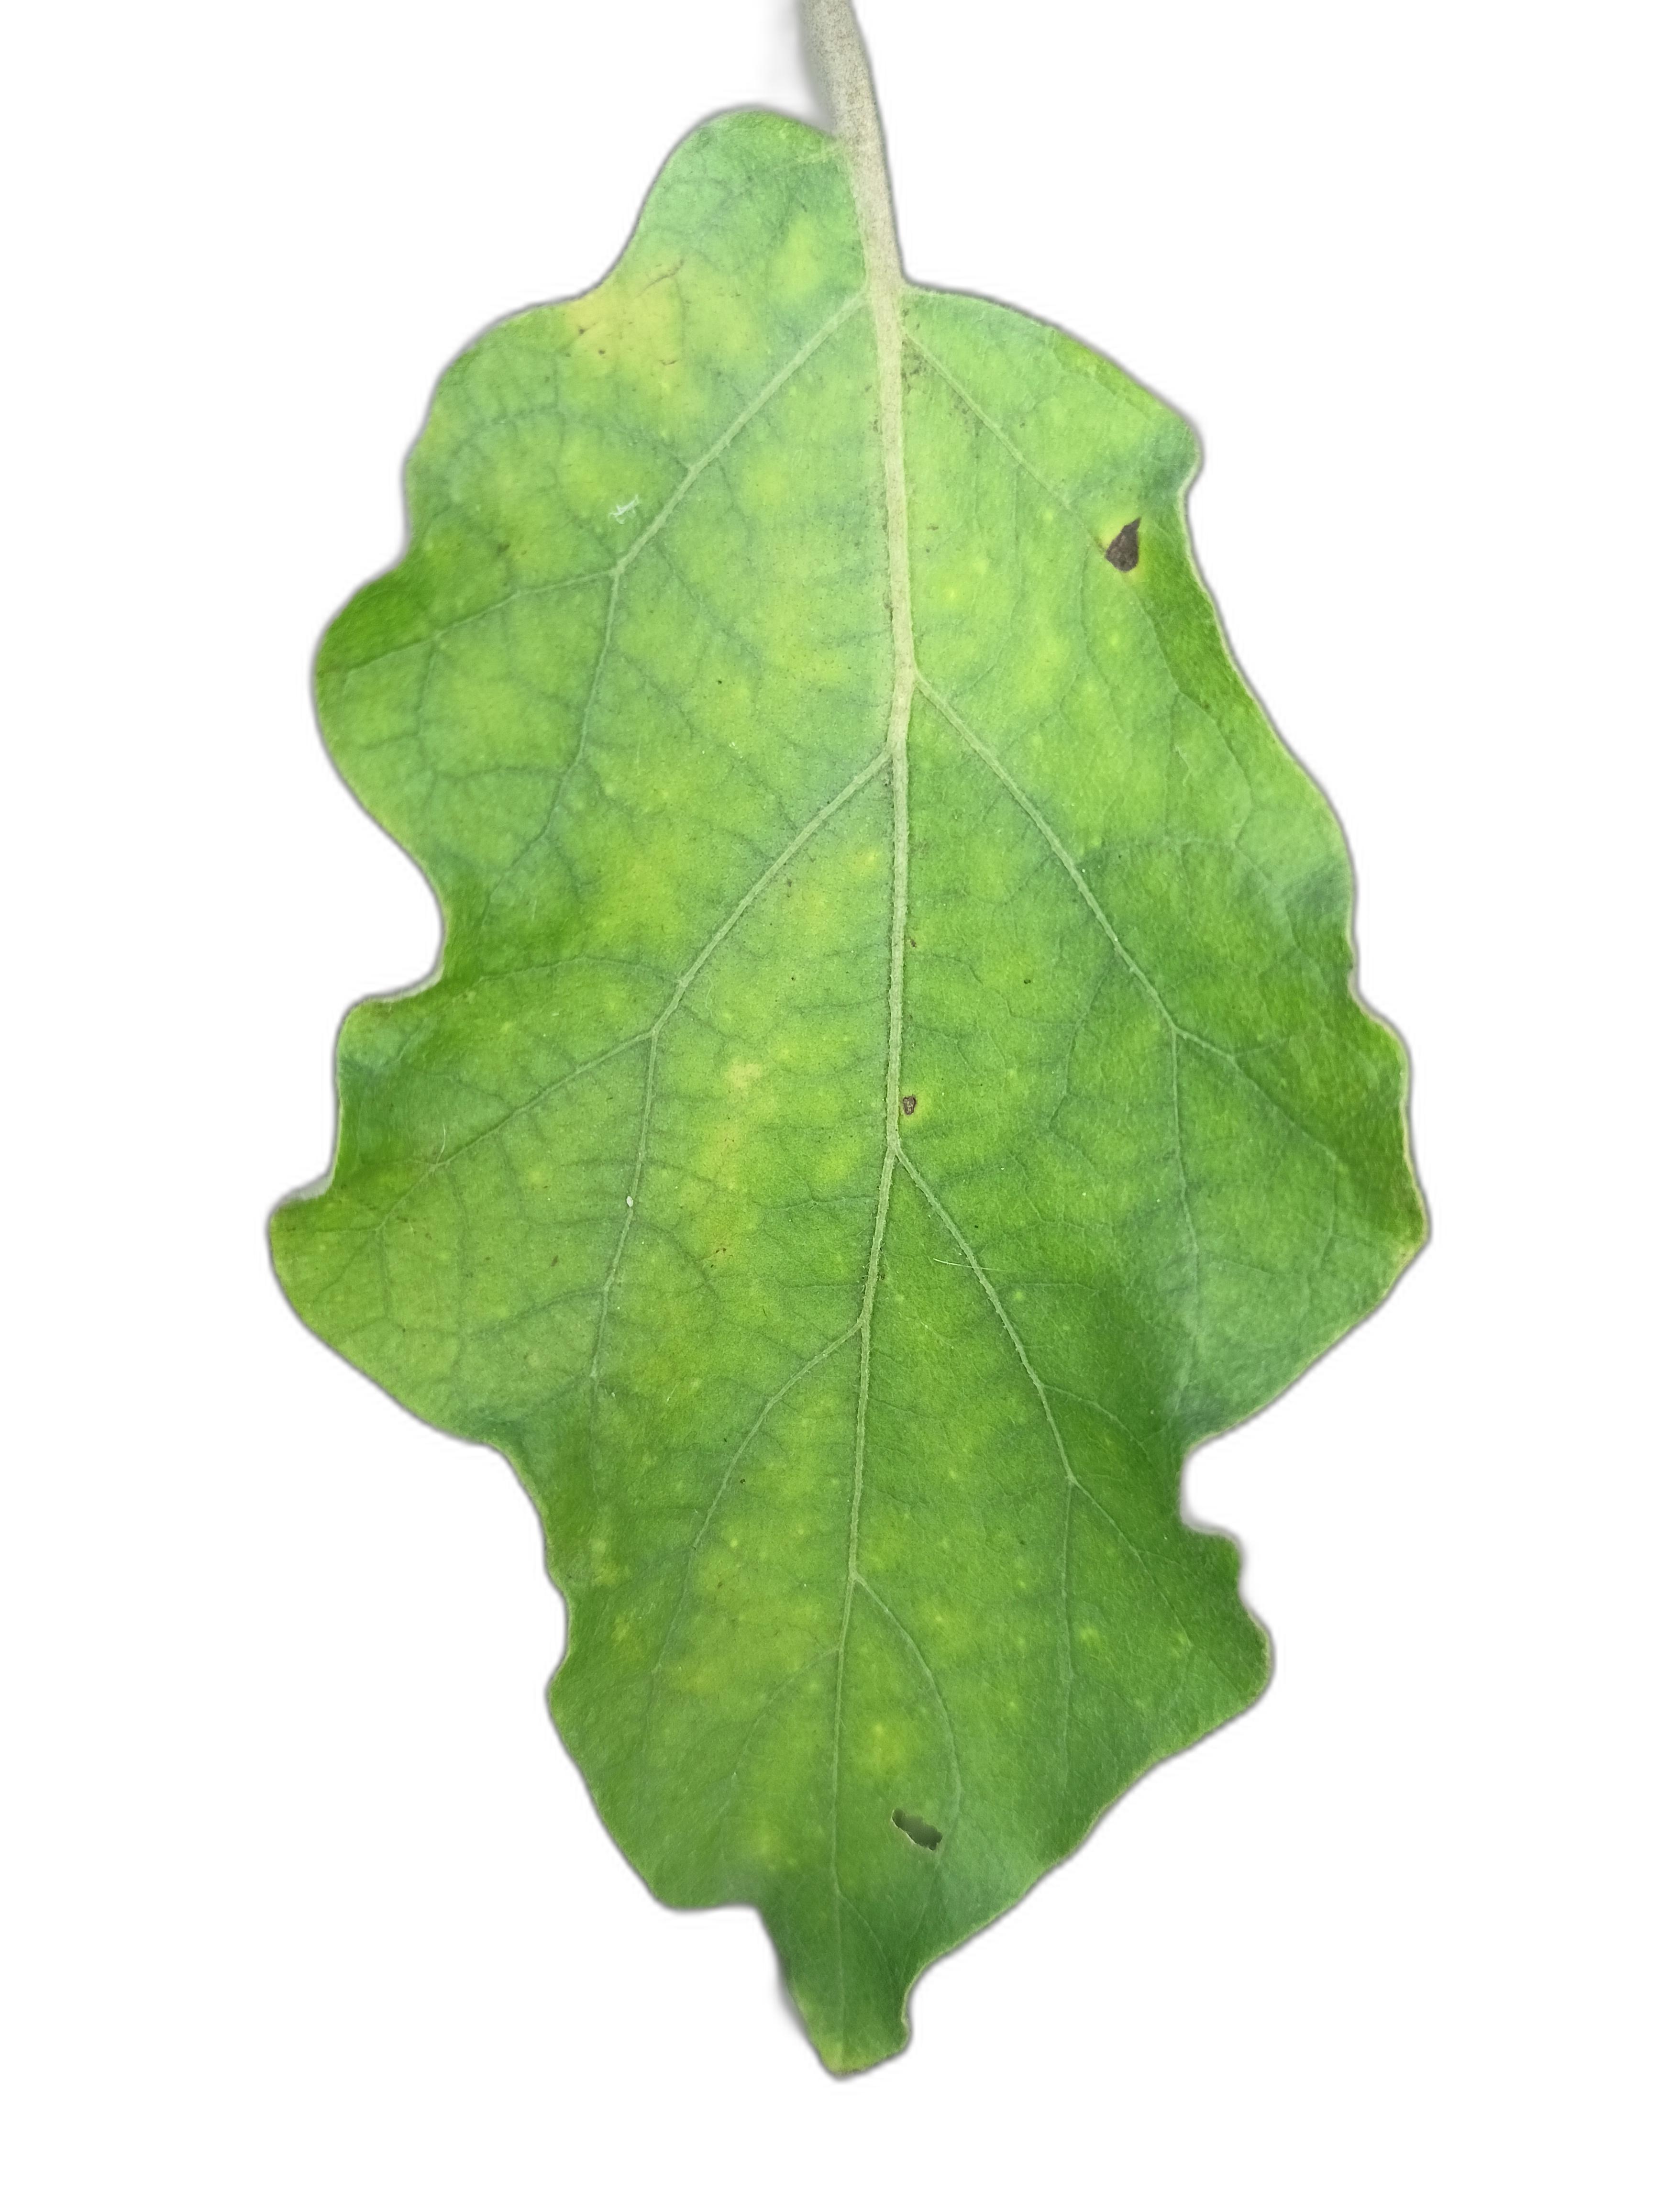
Label: Healthy Leaf